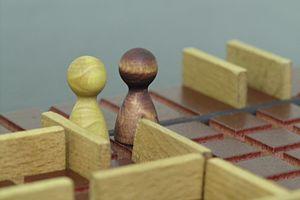
Quoridor est un jeu de stratégie combinatoire abstrait à 2 ou 4 joueurs conçu par Mirko Marchesi et édité par les jeux Gigamic. Quoridor a obtenu la récompense Mind Game de Mensa en 1997 et a été élu jeu de l'année en France, aux États-Unis, au Canada et en Belgique.